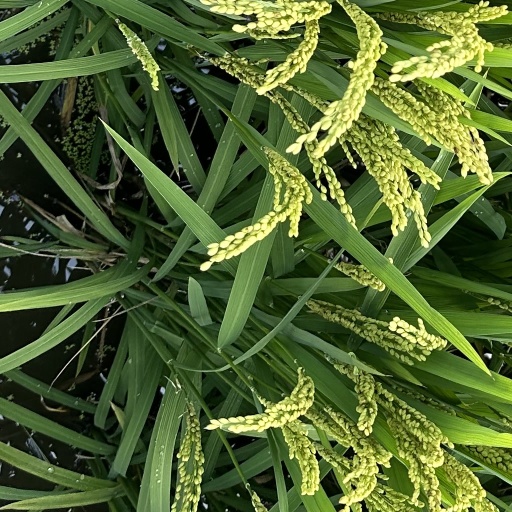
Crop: rice